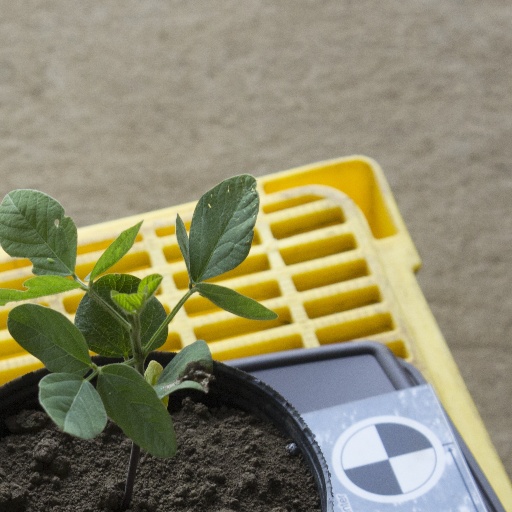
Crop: soybean